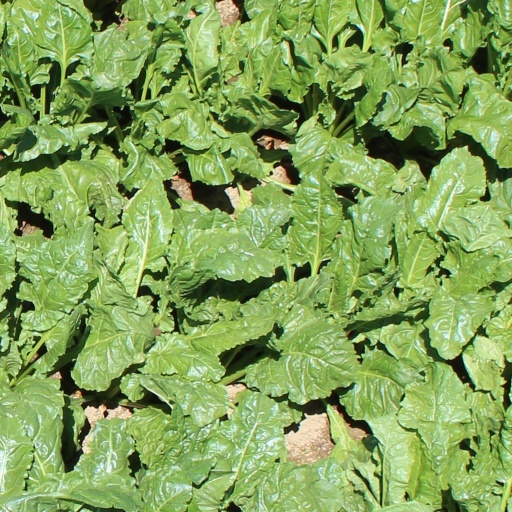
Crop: sugar beet